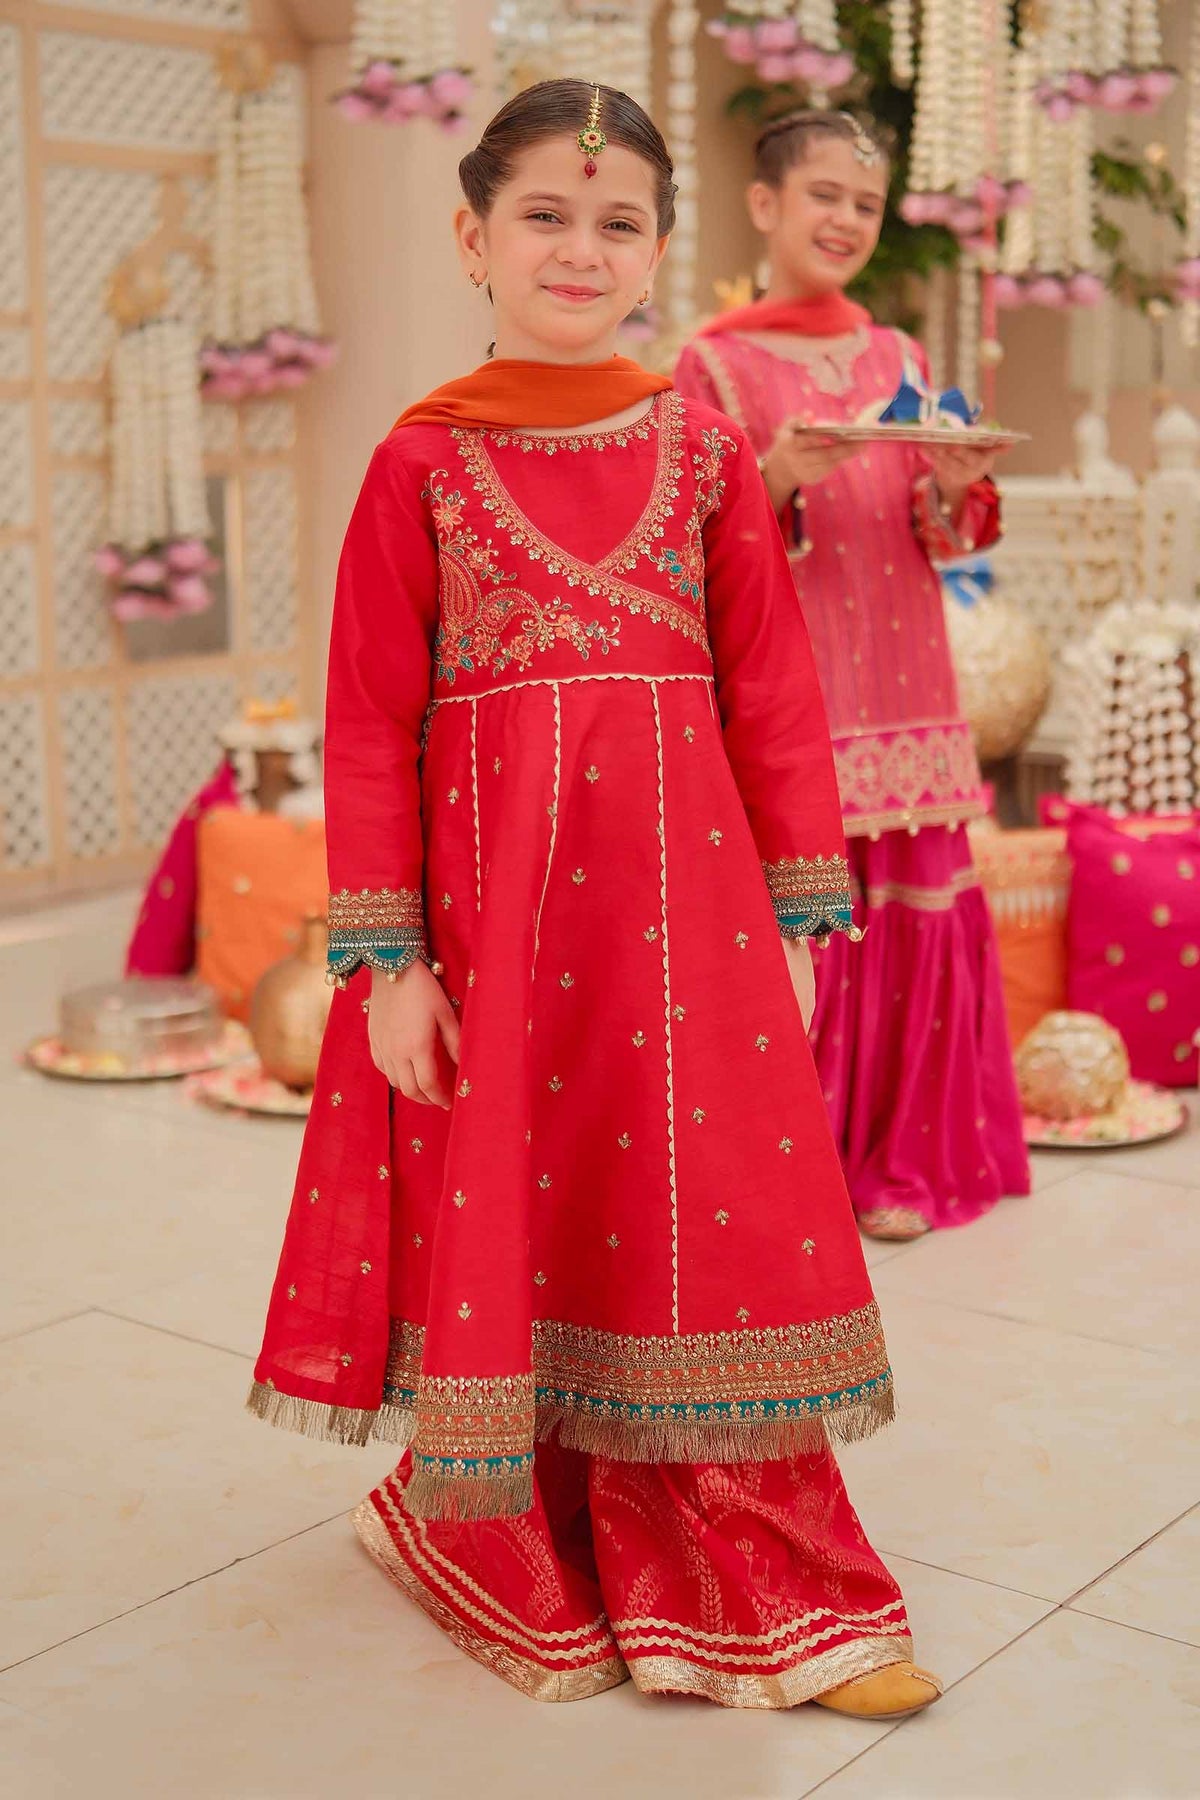
red karigari dress